Describe the emotion expressed in this image:  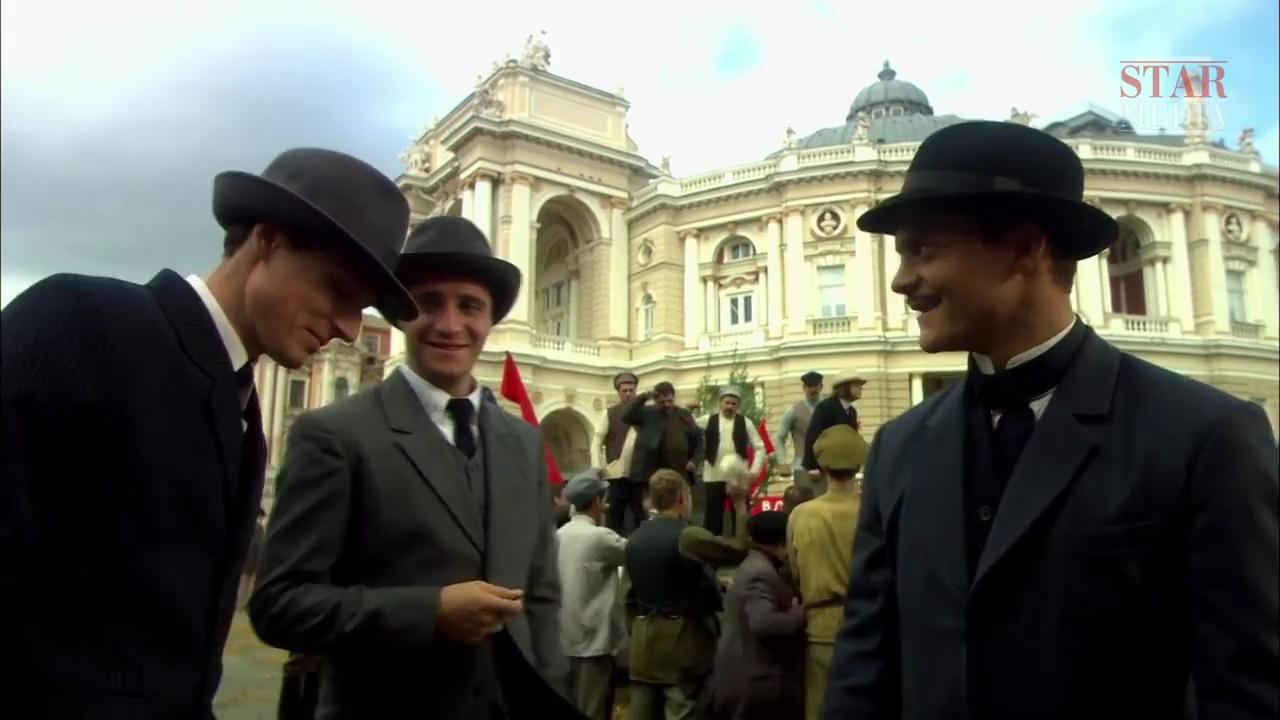
This person displays Fear, valence and arousal with high intensity.